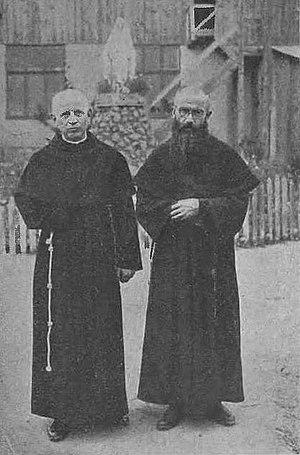
Maximilien Kolbe, né le 8 janvier 1894 à Zduńska Wola et mort le 14 août 1941 à Auschwitz, est un frère franciscain conventuel polonais, prêtre, fondateur de la Mission de l'Immaculée.